Stefan Petrucha

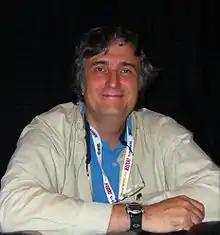
Petrucha at the 2012 New York Comic Con.

Stefan Petrucha (born January 27, 1959) is an American writer of comics and young adult fiction. He has written graphic novels in the "X-Files" and "Nancy Drew" series, as well as science fiction and horror. For 13 years, from 1994 to 2007, Petrucha wrote stories for Disney comic books published by Egmont.